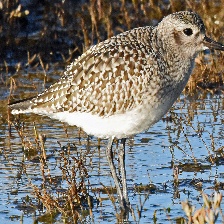
Species: GREY PLOVER
Scientific name: PLUVIALIS SQUATAROLA